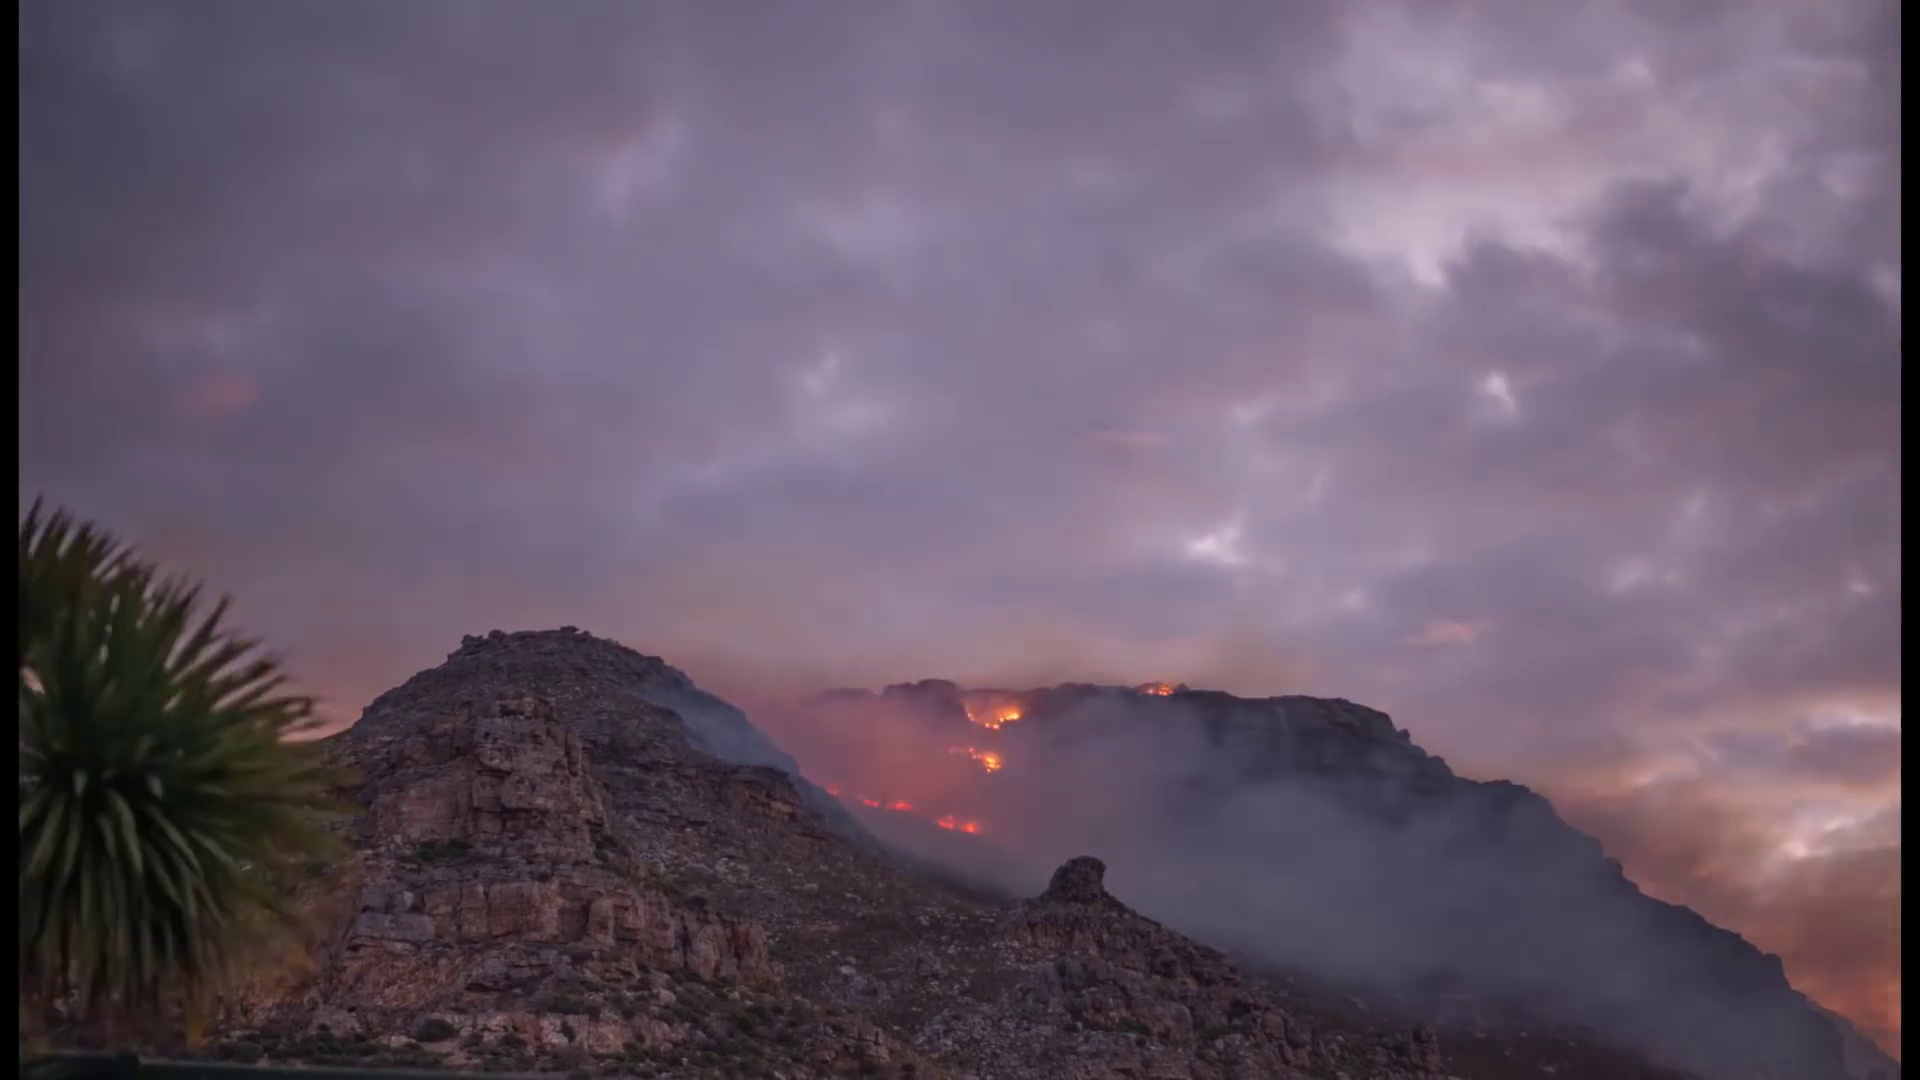
Fire: yes
Smoke: yes